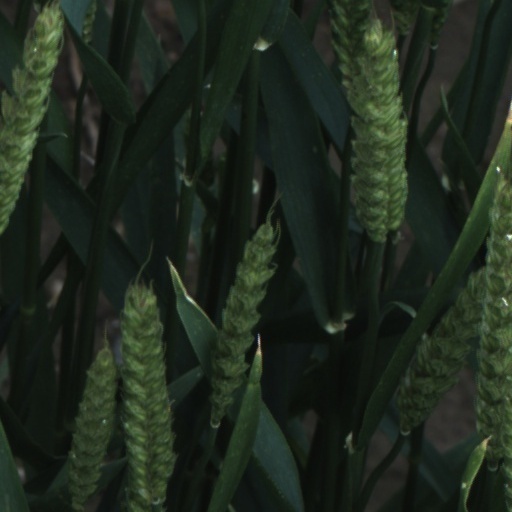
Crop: wheat